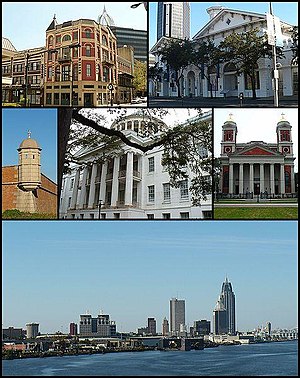
Mobile (Alabama)
Mobile er en by i den sydvestlige del af staten Alabama i USA. Mobile er administrativt centrum i det amerikanske county Mobile County. Den ligger ved Mobile Bay og er Alabamas eneste havneby. Befolkningstal: 192.904 og er dermed Alabamas tredjestørste by.